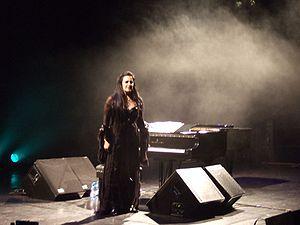
Diamanda Galás, née le 29 août 1955 à San Diego, est une artiste d'avant-garde américaine, musicienne, poète et chanteuse.